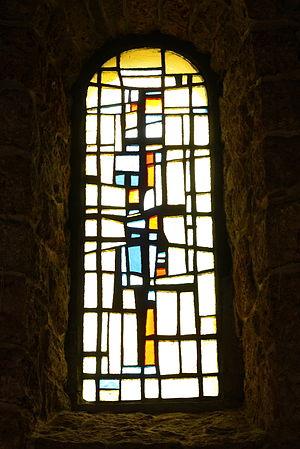
Pascal Boulanger est un poète et critique littéraire français né en 1957 à Maisons-Laffitte.